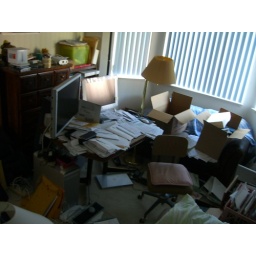
After the downstairs of the house was flooded, my dad set up his new office in my old room.